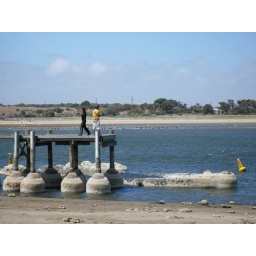
The paddle boat Renmark is fully exposed in the Murray river at Goolwa